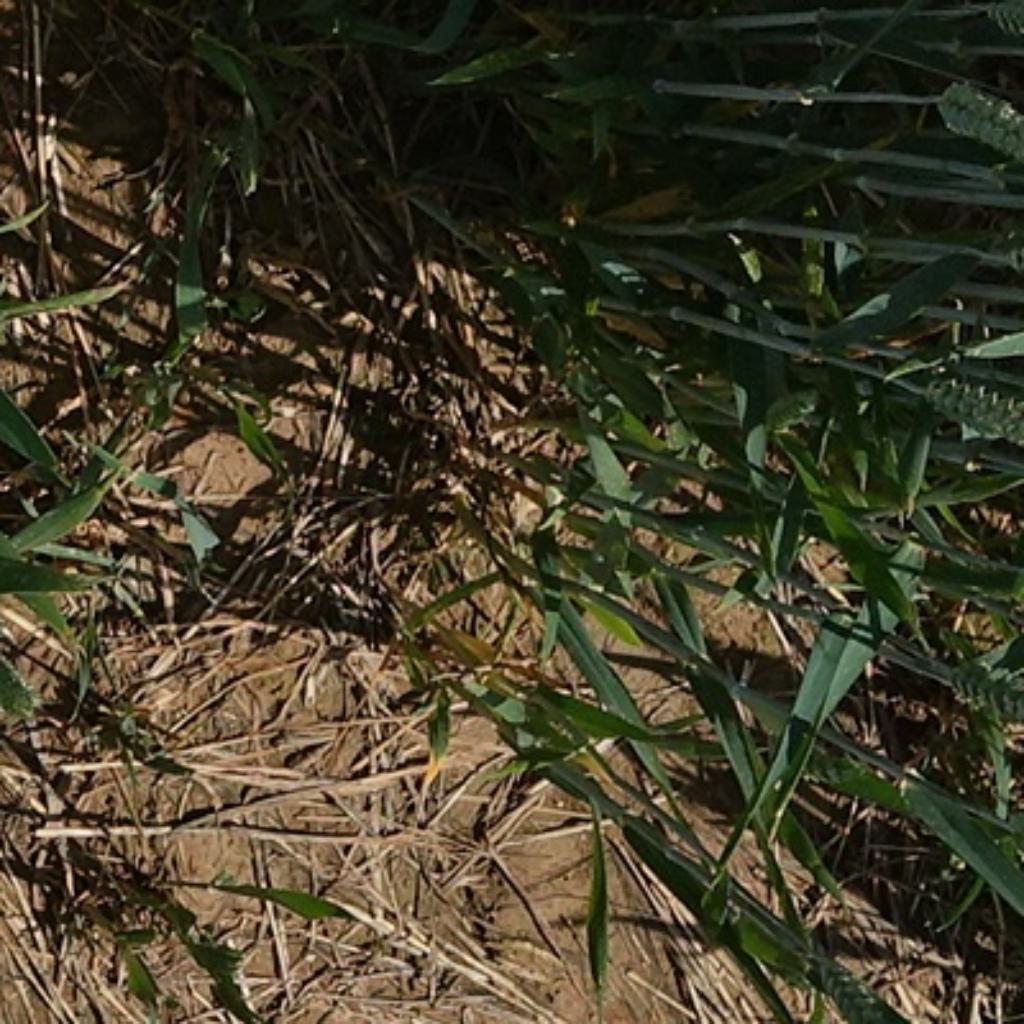
Country: France
Location: VLB
Wheat development stage: Filling